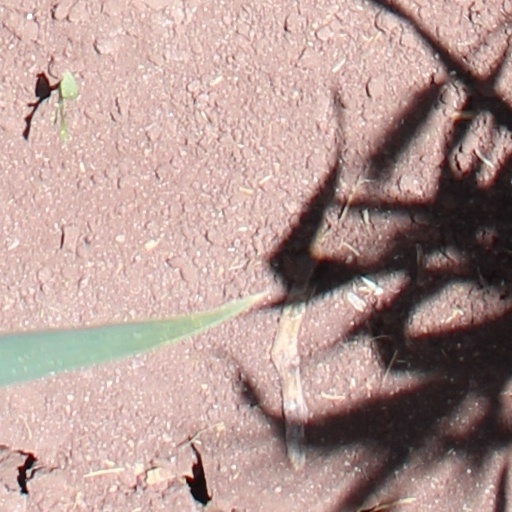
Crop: wheat